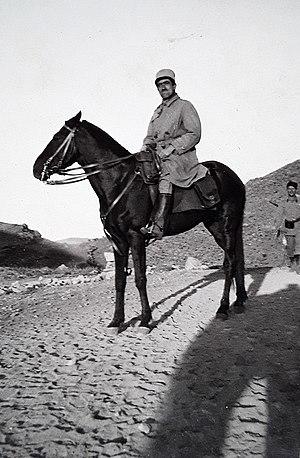
Albert Chemin monté à cheval pendant la Campagne du Maroc, 26 juillet 1932, Tafilalet.
Albert Chemin, né le 21 novembre 1903 à Toulouse et mort le 15 septembre 1986 à l’hôpital militaire Larrey de Toulouse, est un pionnier de la médecine aéronautique. Médecin-colonel de l’Armée de l’air, il est notamment décoré de la croix de guerre des Théâtres d'opérations extérieurs pendant la campagne de pacification du Maroc, où il organise les premières évacuations sanitaires aériennes. Il a été directeur du Centre d'examen médical du personnel navigant de Bordeaux de 1946 à 1961.